The Simplest Words

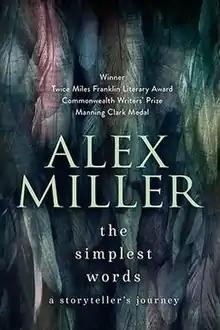
First edition

The Simplest Words is a 2015 collection of short stories and essays by the Australian author Alex Miller.